Brian Hayes (lawyer)

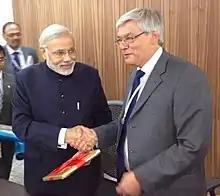
Brian Hayes meeting with Indian Prime Minister Narendra Modi

Brian Hayes (born July 1944) is a prominent Indian-born Australian lawyer who specialises in public and administrative law. He was appointed as South Australia's strategic adviser to India in 2008 and has held related roles in subsequent years. He is an adjunct professor in the School of Natural and Built Environments at the University of South Australia and has acted as a consultant to federal, state and local governments. Hayes represented the Conservation Council of South Australia in an appeal against a proposal to intensively farm southern bluefin tuna in Louth Bay. The case became South Australia's longest environmental trial was ultimately successful and enshrined the precautionary principle in law.